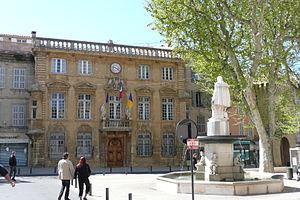
Hôtel de ville à Salon-de-Provence.
L'unité urbaine de Salon-de-Provence est une unité urbaine française centrée sur Salon-de-Provence, ville des Bouches-du-Rhône dans la région Provence-Alpes-Côte d'Azur.